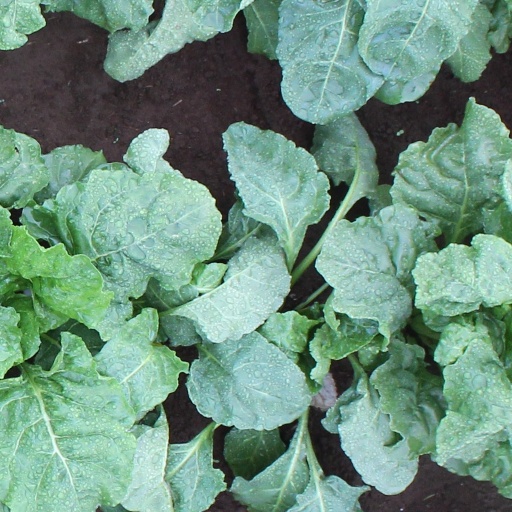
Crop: sugar beet